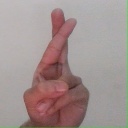
अक्षर: र